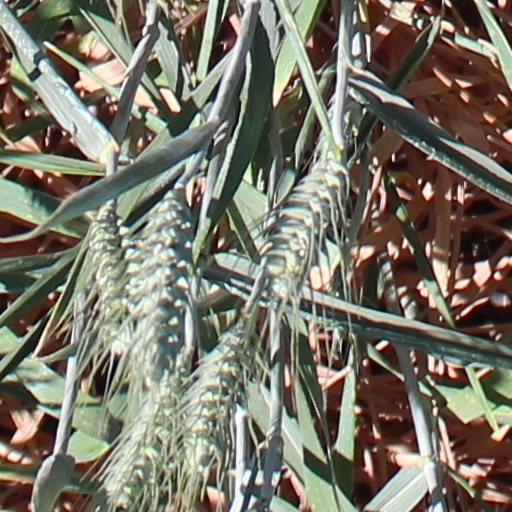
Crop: wheat